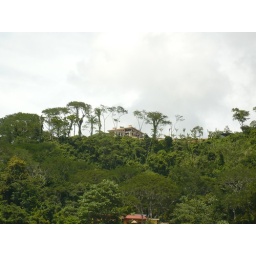
Our dream home in the hills overlooking the Dominical beach